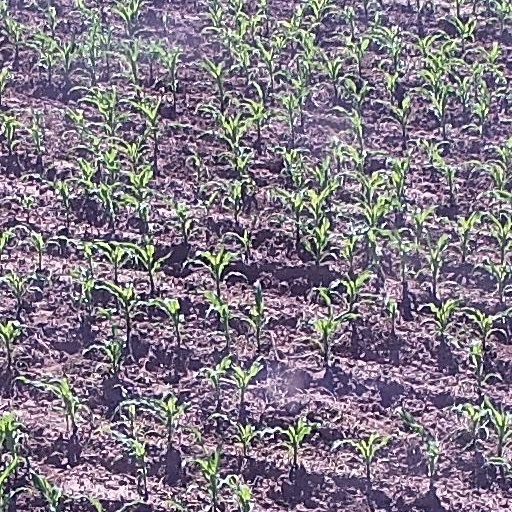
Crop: maize; corn